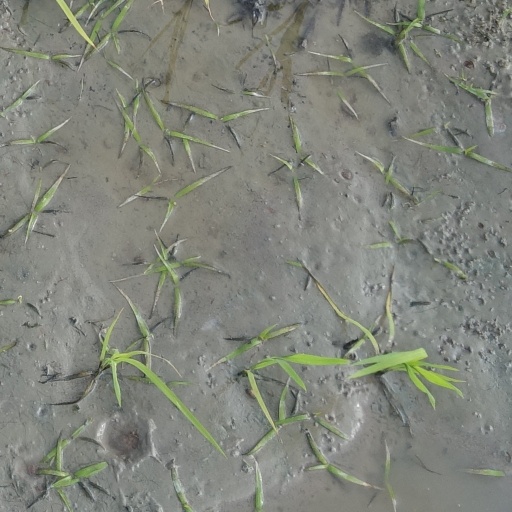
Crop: rice